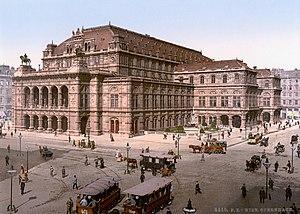
L'opéra d'État de Vienne est une compagnie publique d’opéra et de ballet située à Vienne. C'est l’un des plus prestigieux opéras du monde, et l’une des toutes premières institutions culturelles de la capitale autrichienne. C'est aussi le nom du bâtiment inauguré en 1869 qui abrite cette compagnie